Randy Karraker

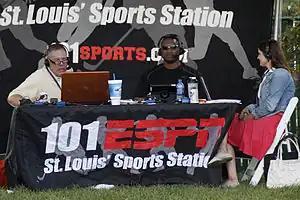
from left: Karraker, D'Marco Farr, and Michelle Smallmon

Randall James Karraker (born August 19, 1962) is an American sportscaster in St. Louis, Missouri. He is the former host of "The Fast Lane", the top-rated sports radio show in St. Louis, on 101 ESPN, with former St. Louis Cardinals player Brad Thompson and Chris Rongey. He was also the host of the St. Louis Rams pregame shows on 101 ESPN up until the team's move to Los Angeles in January 2016. He hosted this show with former NFL coach Jim Hanifan, before Hanifan was replaced by Rick Venturi in 2009, and then with Anthony Stalter up until the team's departure. In 2009 and 2010, he was also the television voice of Southern Illinois Edwardsville Cougars basketball on CCIN. He used to be the host of the popular CCIN television program "Chalk Talk", with Malcolm Briggs, McGraw Millhaven, and Tony Twist.